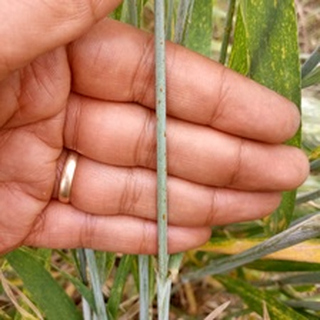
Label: wheat_black_rust